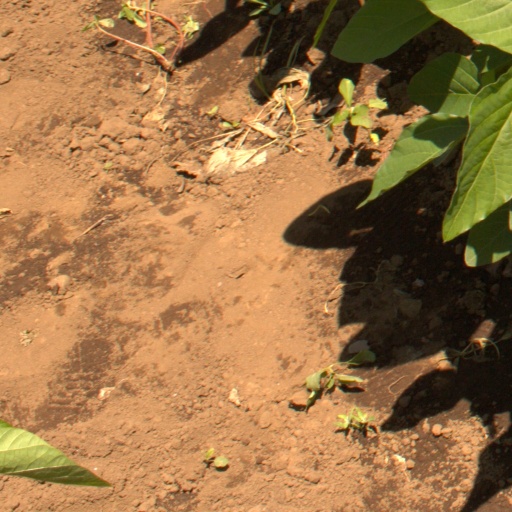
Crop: soybean